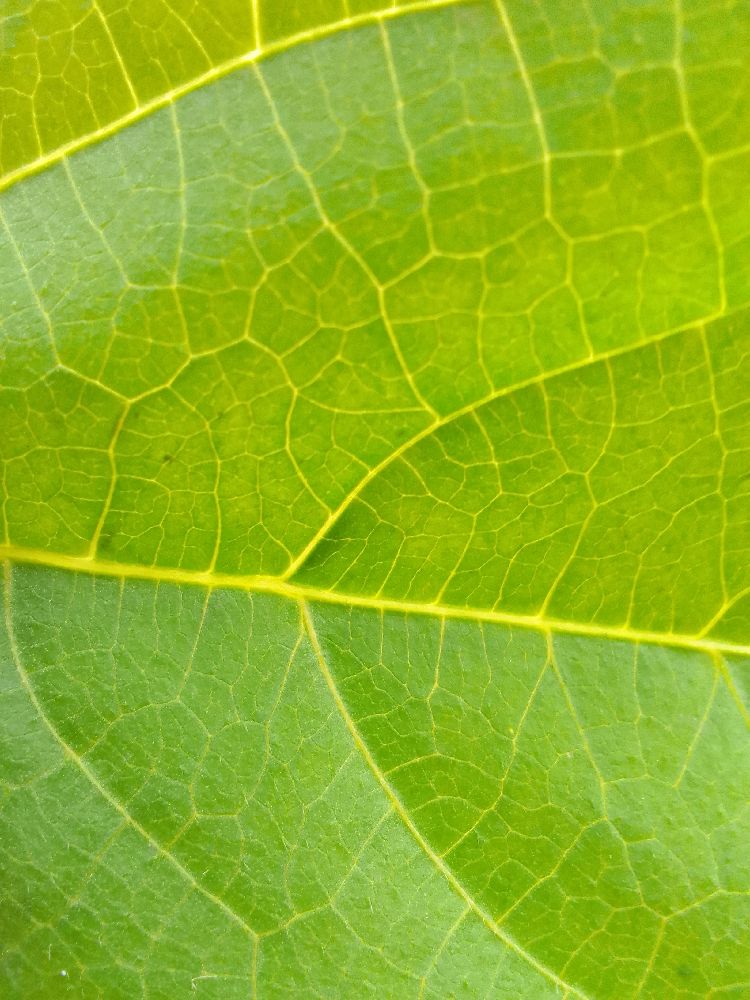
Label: healthy